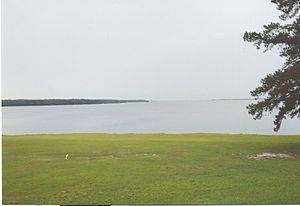
Natchez Trace / Natchez Trace Parkway
Ross Barnett Reservoir ligger lige ved vejen. Søen er ferskvandsreservoir for Jackson, Mississippis hovedstad
Natchez Trace er, eller rettere var, en ca. 700 km lang vej eller sti, der strakte sig fra Natchez i Mississippi til Nashville i Tennessee. Vejen sammenbandt Mississippifloden og Cumberlandfloden. Vejen blev oprindeligt primært brugt af de oprindelige amerikanere, og senere af hvide opdagelsesrejsende, pelsjægere, soldater og handelsrejsende. I slutningen af det 18. og begyndelsen af det 19. århundrede var det en af Nordamerikas væsentligste færdselsårer til lands. I dag eksisterer kun spredte rester at den oprindelige vej.